John Paul Miller

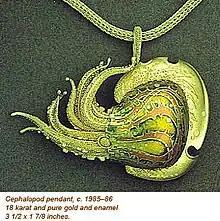
Cehalopod pendant 1985-86, gold and enamel

His work drew great attention at the Designer Craftsman U.S.A. show of 1953, displays at the Art Institute of Chicago in 1957, New York’s Museum of Contemporary Crafts in 1964, international acclaim at the Brussels World's Fair, the "" traveling exhibition of 1969-1972, the Museum Bellerive in Zurich (1971), the Vatican Exhibition of American Crafts, and the Great Jewelry of the Ages exhibition at the Victoria and Albert Museum in London.